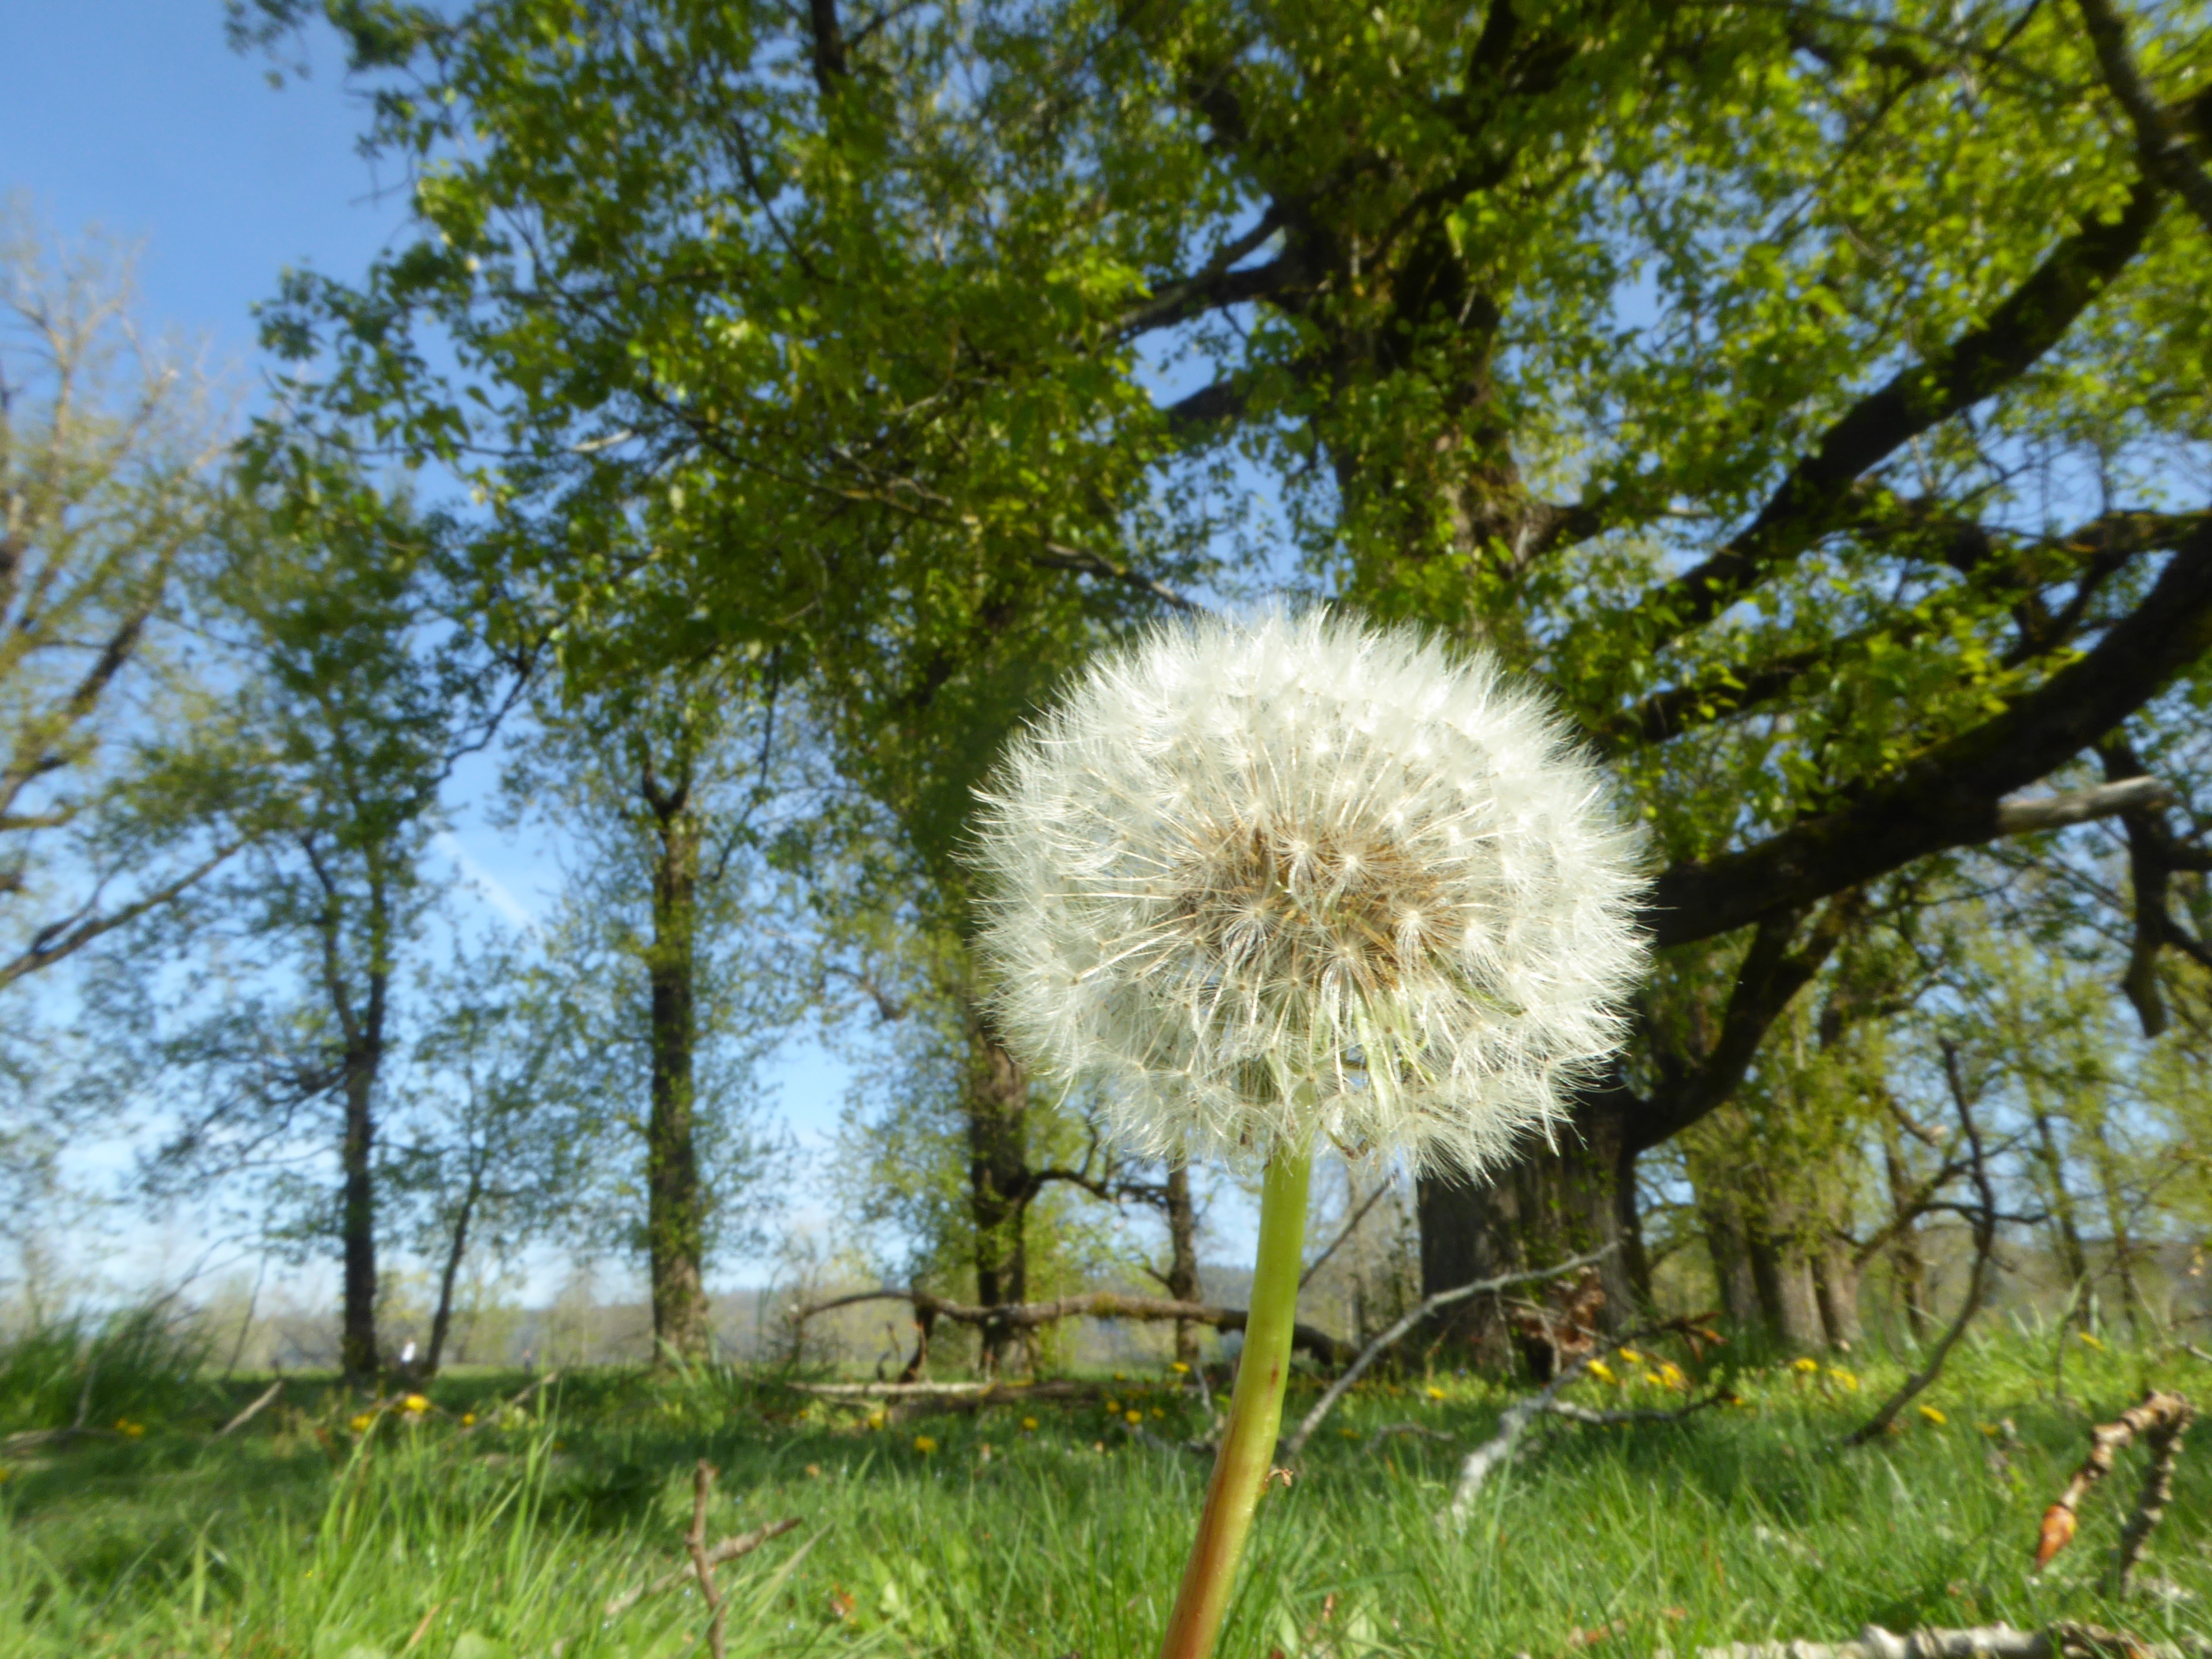
tree, nature, plant, meadow, dandelion, flower, wish, summer, botany, garden, flora, outdoors, shrub, woodland, flowering plant, daisy family, woody plant, land plant